Rabotnichesko delo

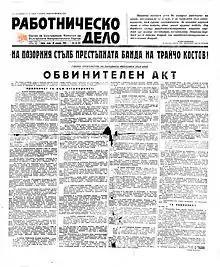
The indictment against the group of Traicho Kostov, 30 November 1949

Rabotnichesko delo ("Worker's Cause") was a Bulgarian daily newspaper that was the media organ of the Bulgarian Communist Party's Central Committee and was one of the People's Republic of Bulgaria's highest-circulation newspapers. The newspaper was established in 1927 and was issued from Sofia. The first newspaper was released on 5 March 1927. The paper was renamed to Duma, (Bulgarian: Дума), "Word", in 1990. "Duma", despite some financial troubles, is still issued today.